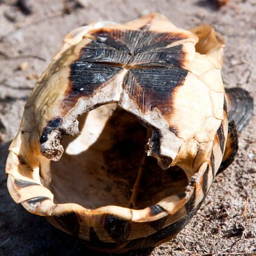
empty shell of a dead tortoise lying upside down stock photo